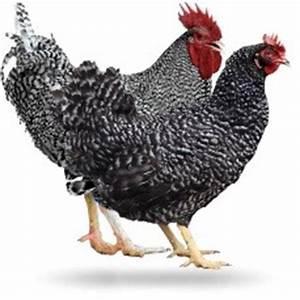
chicken